Kintzheim

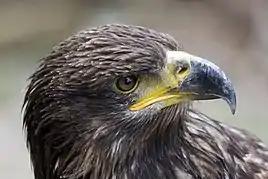
A team member at the Kintzheim Eagle flying centre "("la volerie des aigles")"

Kintzheim is positioned on the Alsatian Wine Route, not far from the Château du Haut-Kœnigsbourg. To the north it is dominated by the Hahnenberg Hill "(Hill of the heath rooster)", and to the south by the Praelatenberg "(Prelates' Hill)", the community profits from viticulture and the associated commercial benefits of tourism.